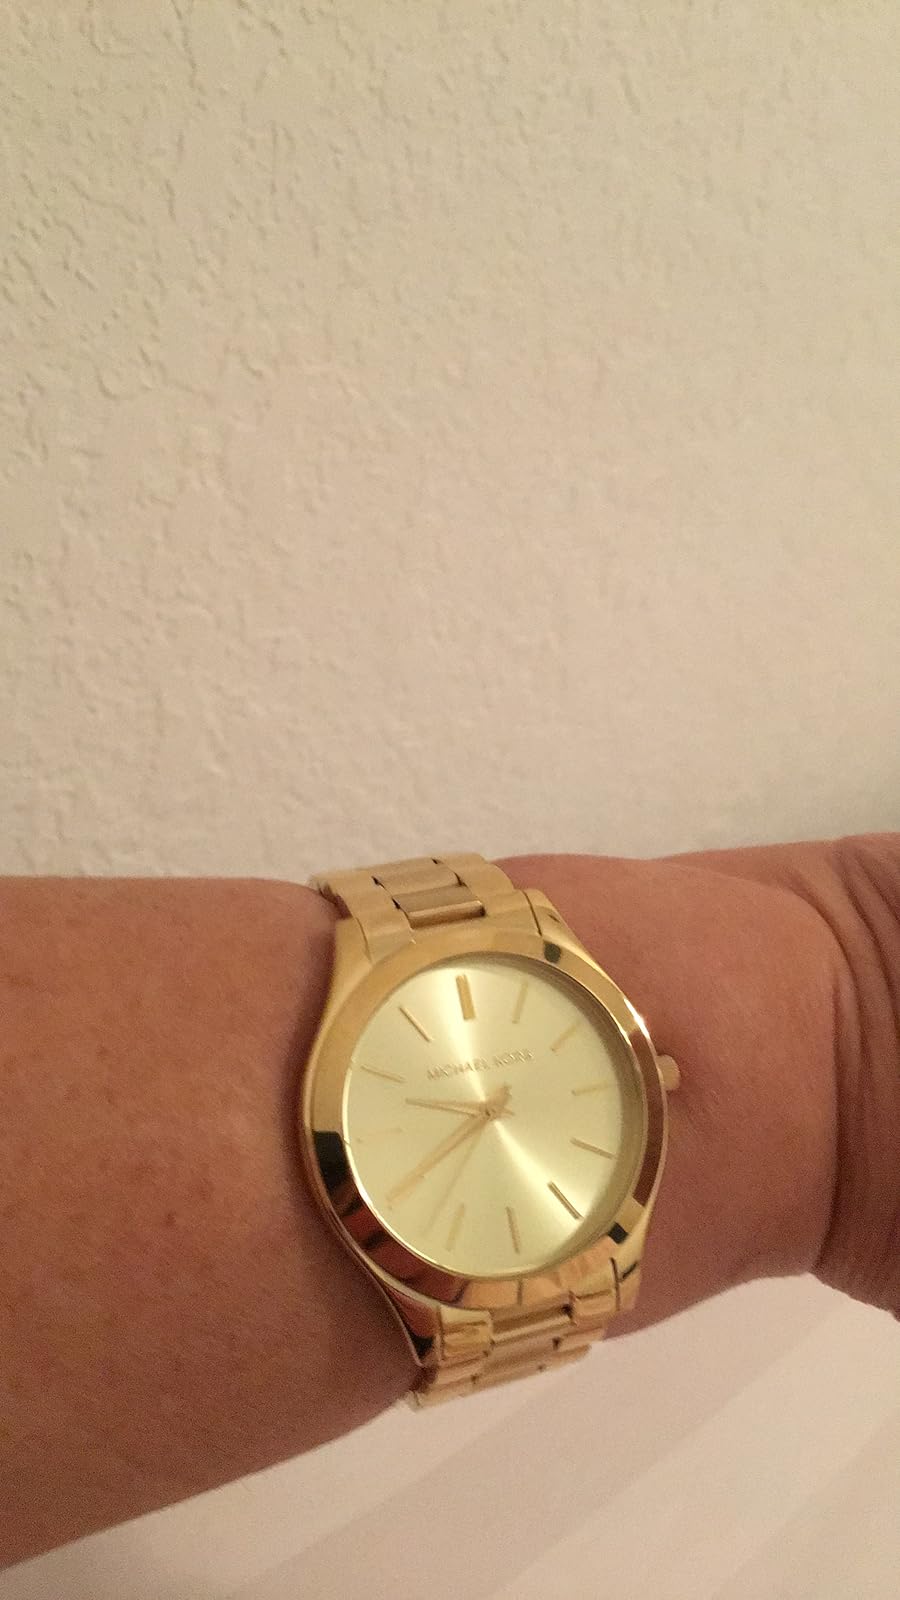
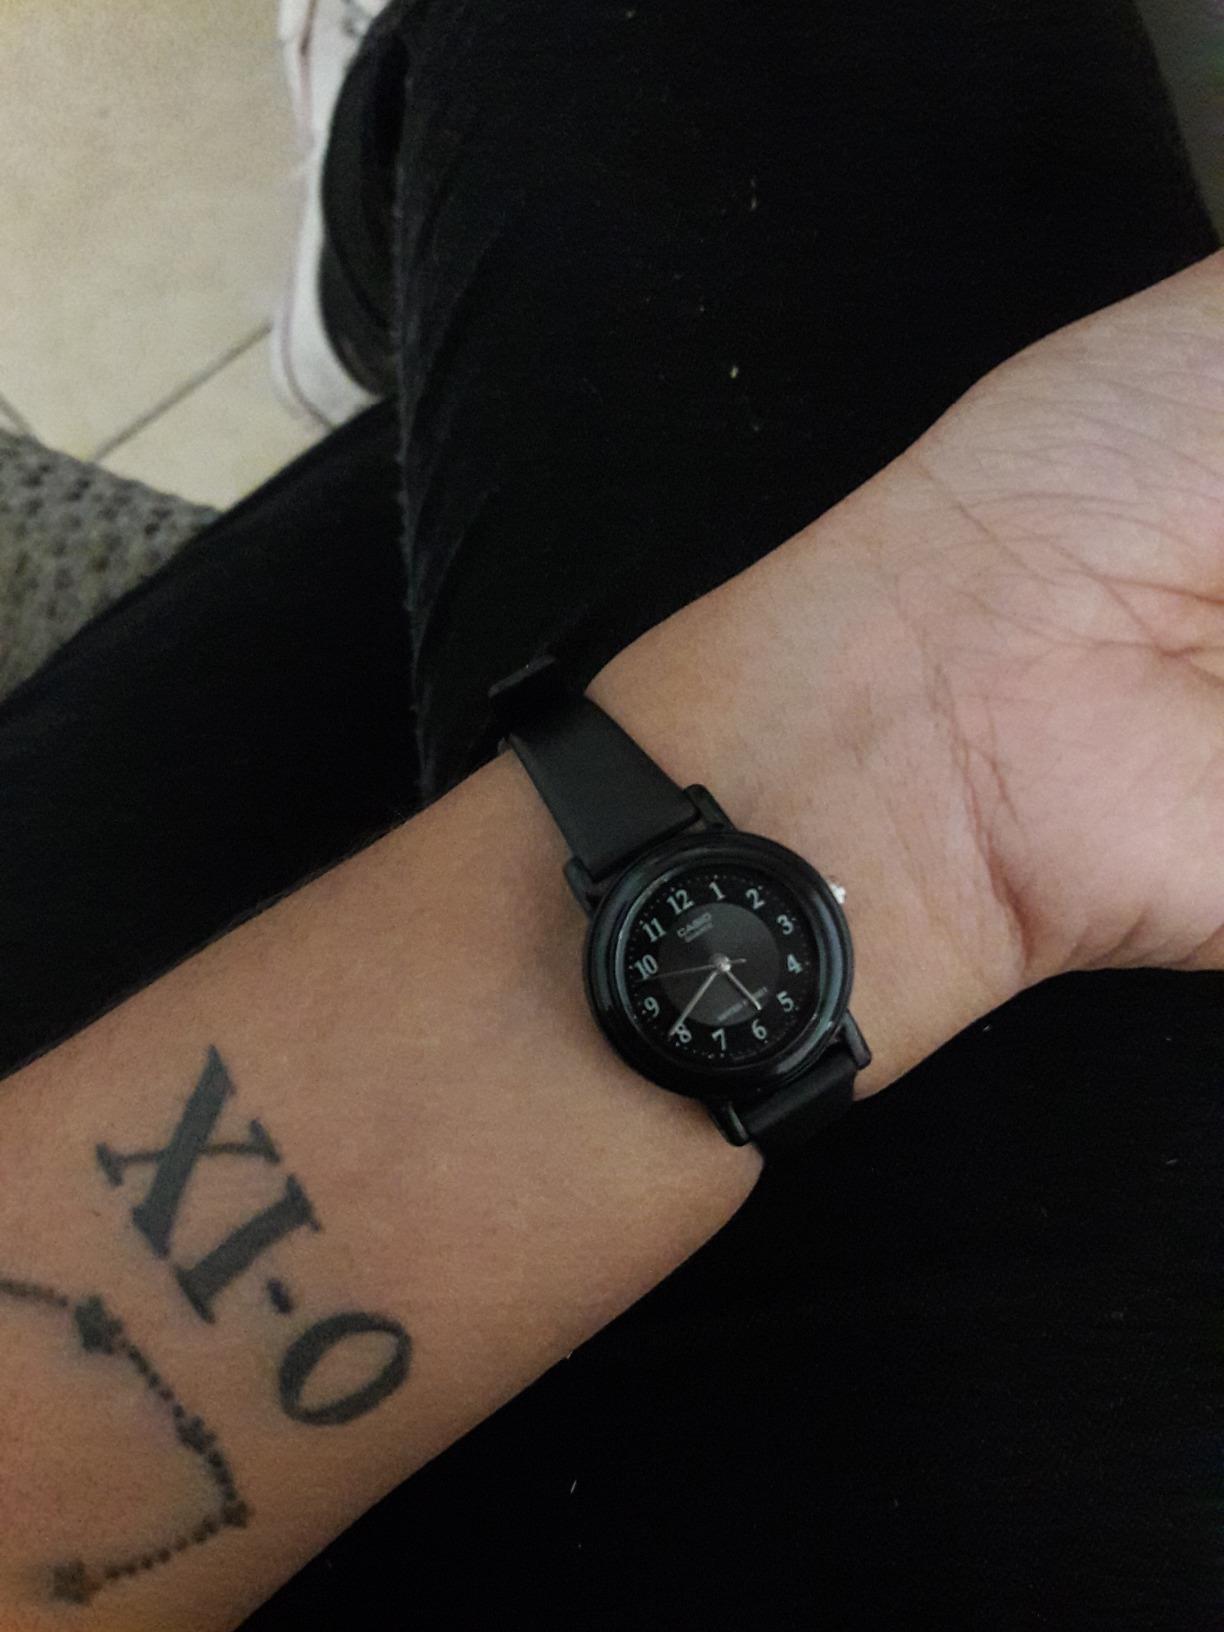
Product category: accessories_watch
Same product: no